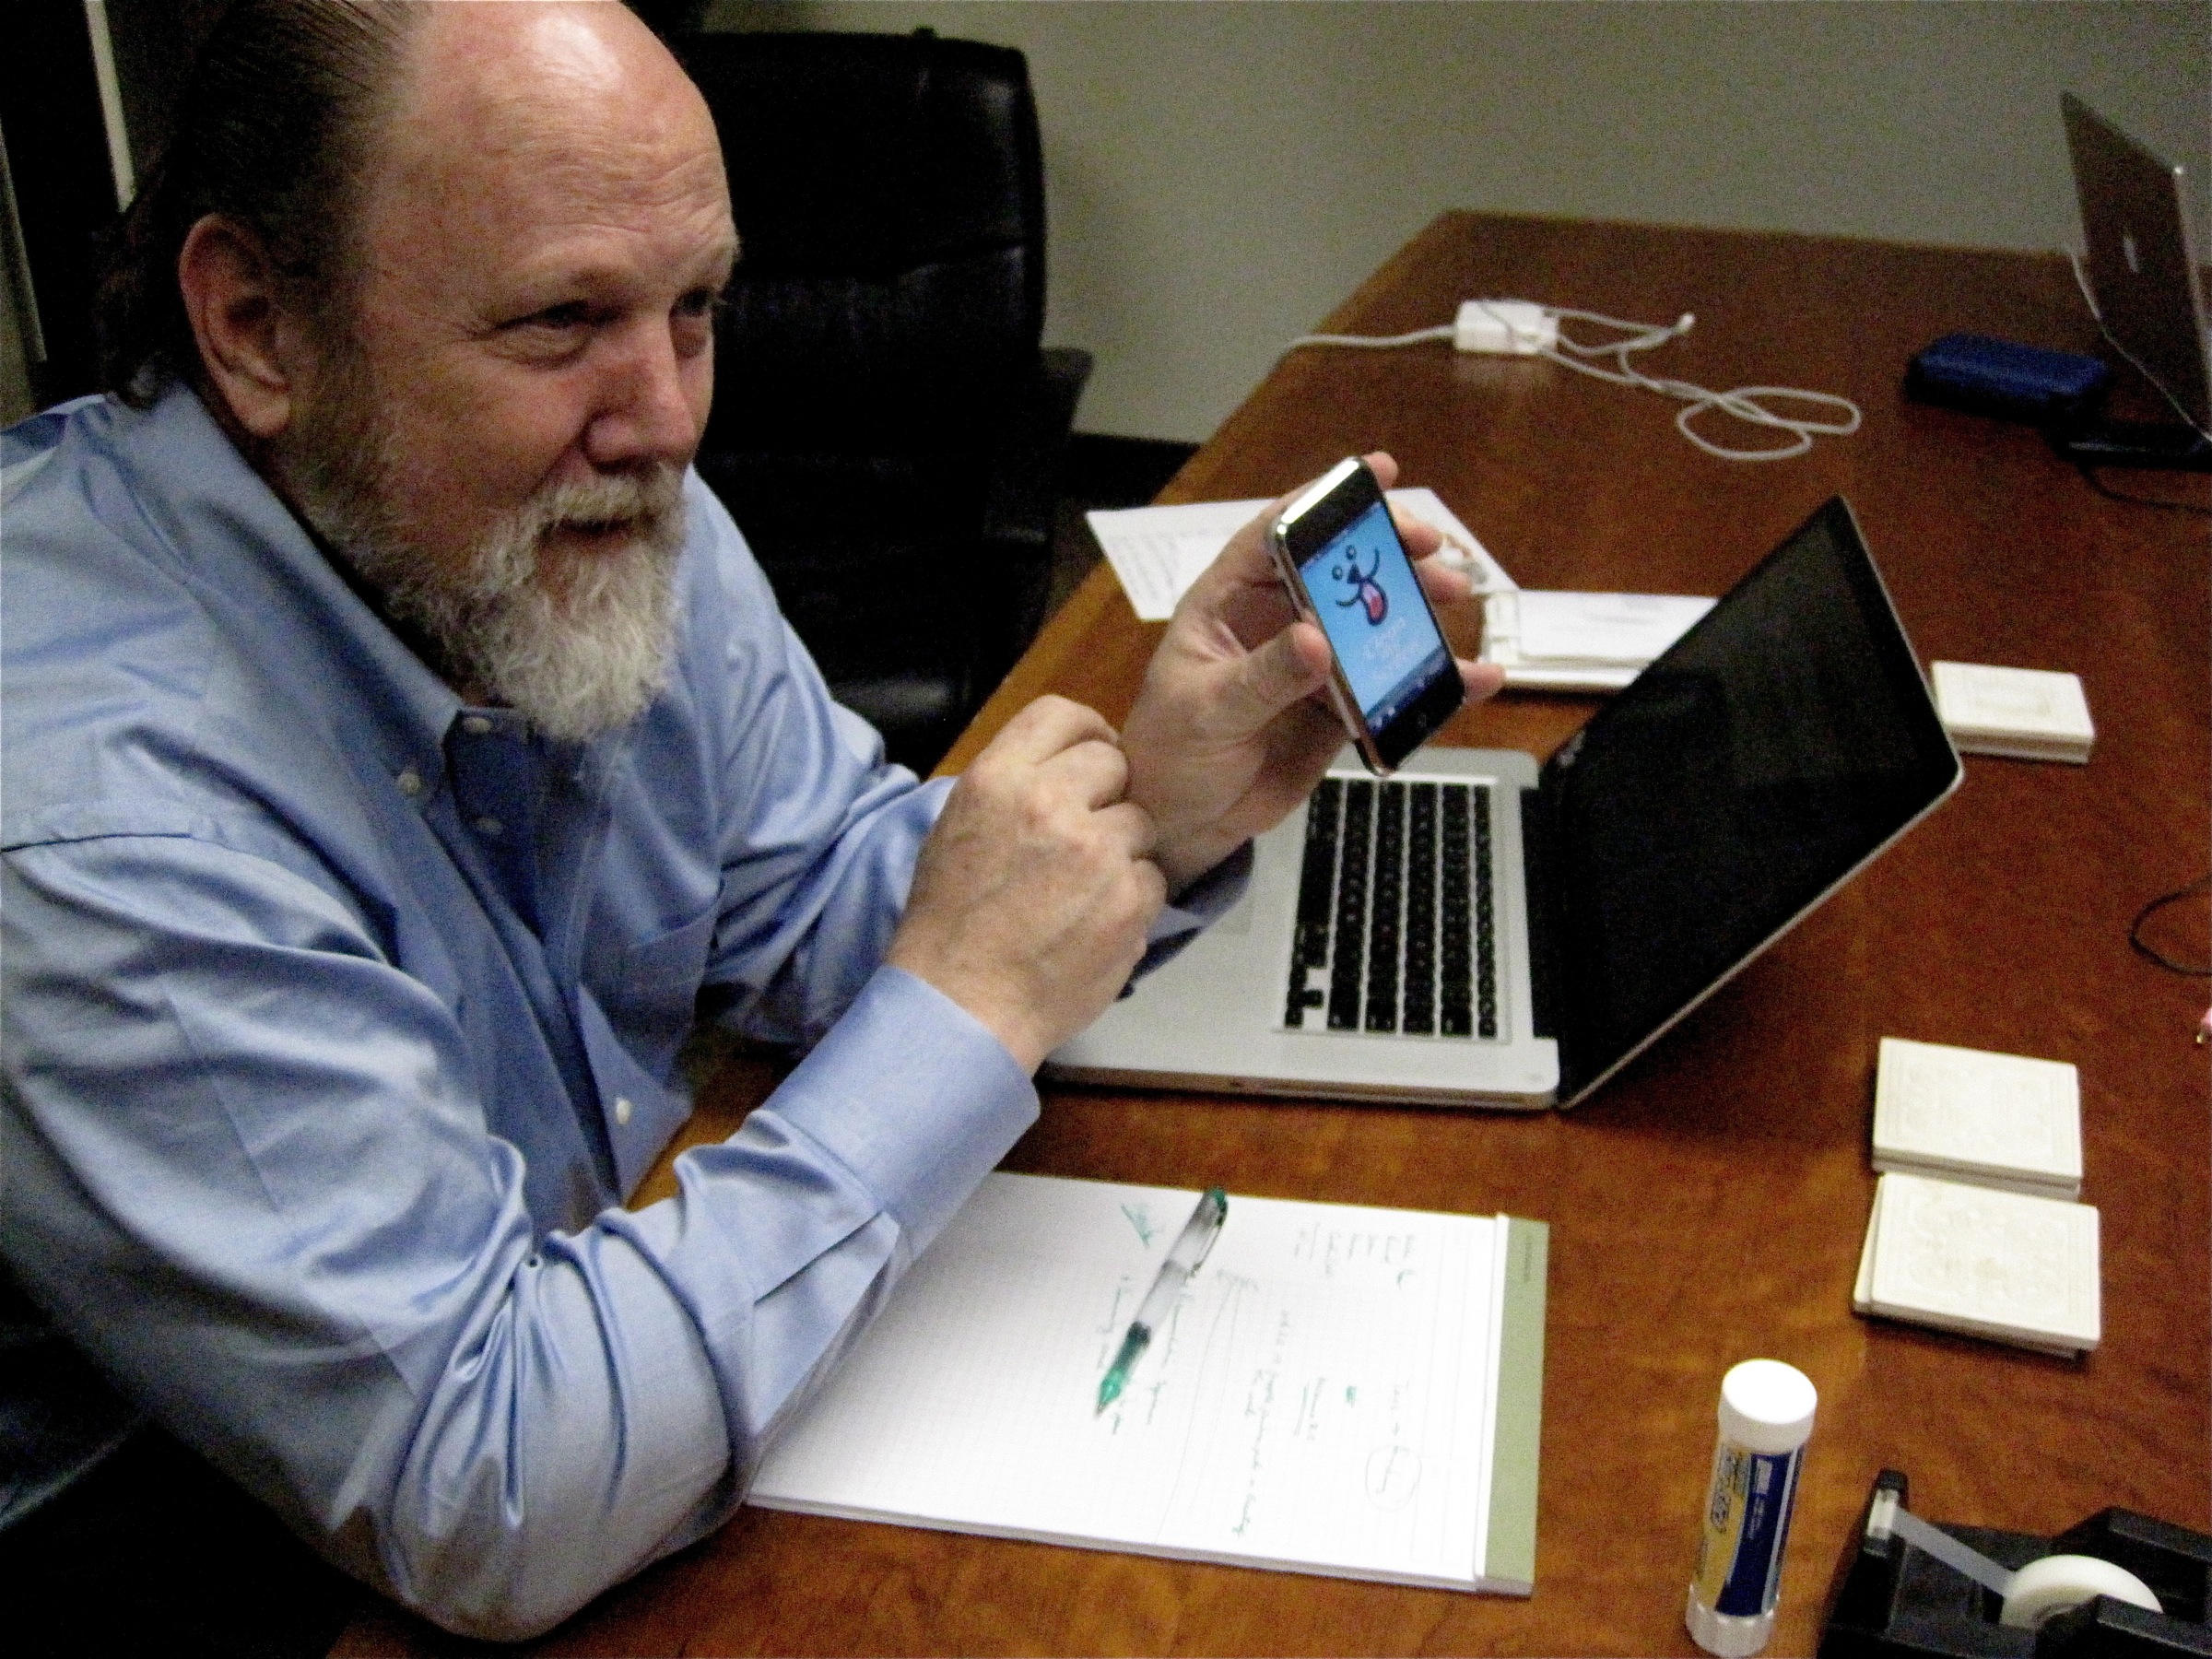
writing, learning